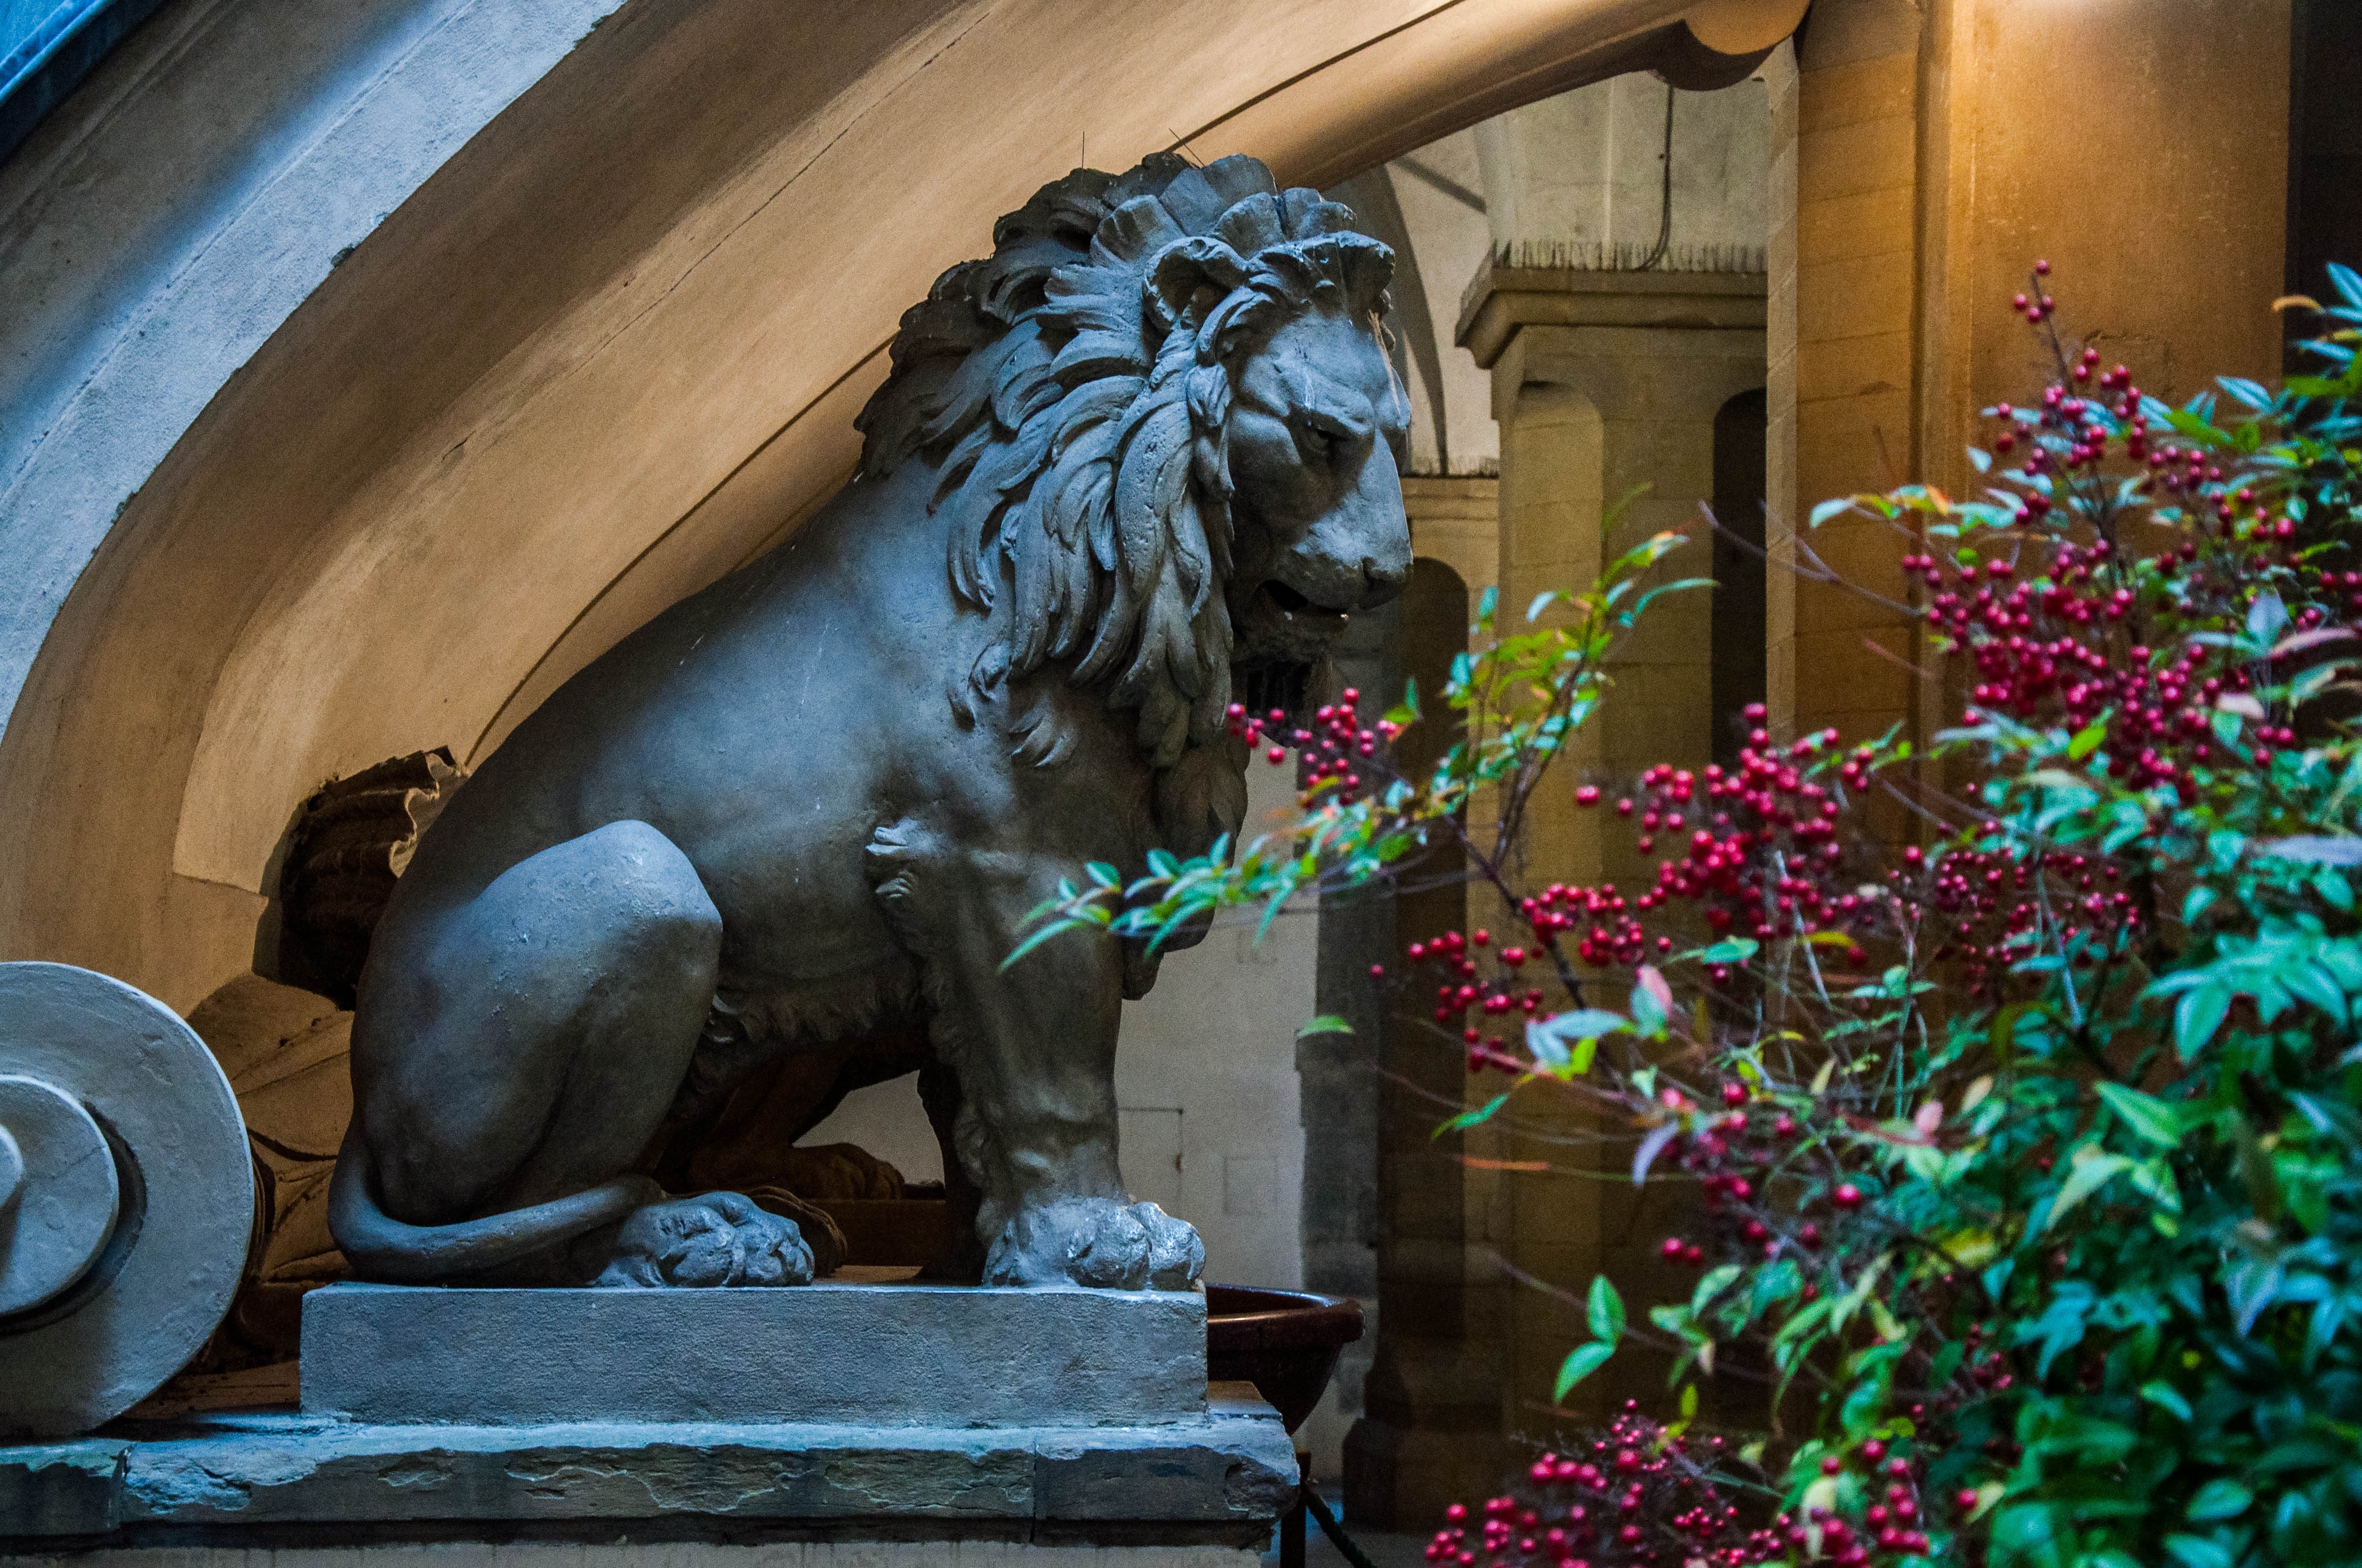
monument, statue, color, italy, sculpture, art, temple, history, works, florence, leo, palazzo della signoria